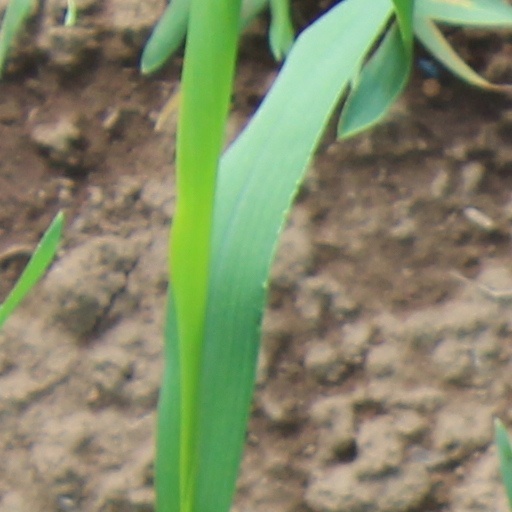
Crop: wheat